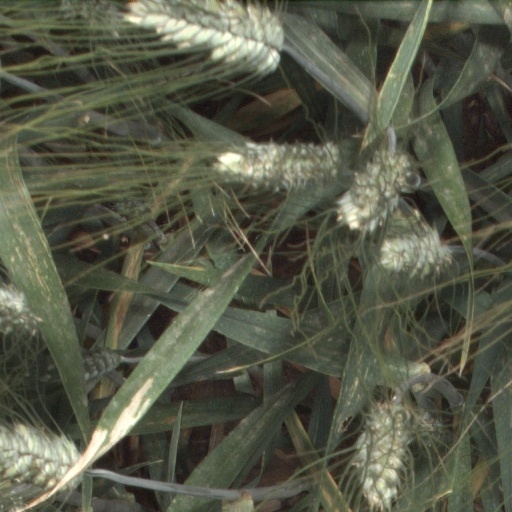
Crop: wheat